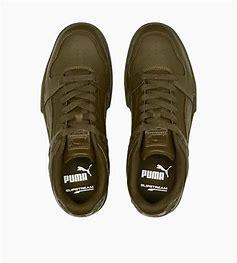
Brand: Puma
Model: Slipstream